Mick Jagger

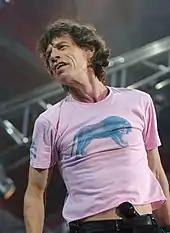
Jagger performing at San Siro in Milan in June 2003

In 1970, Jagger bought Stargroves, a manor house and estate near East Woodhay in Hampshire. The Rolling Stones and several other bands recorded there using the Rolling Stones Mobile Studio. In 1970, Nicolas Roeg's film "Performance", produced in 1968 and featuring Jagger, was released. In the film, Jagger plays the role of Turner, a reclusive rock star. Keith Richards' girlfriend Anita Pallenberg also appeared in the film.